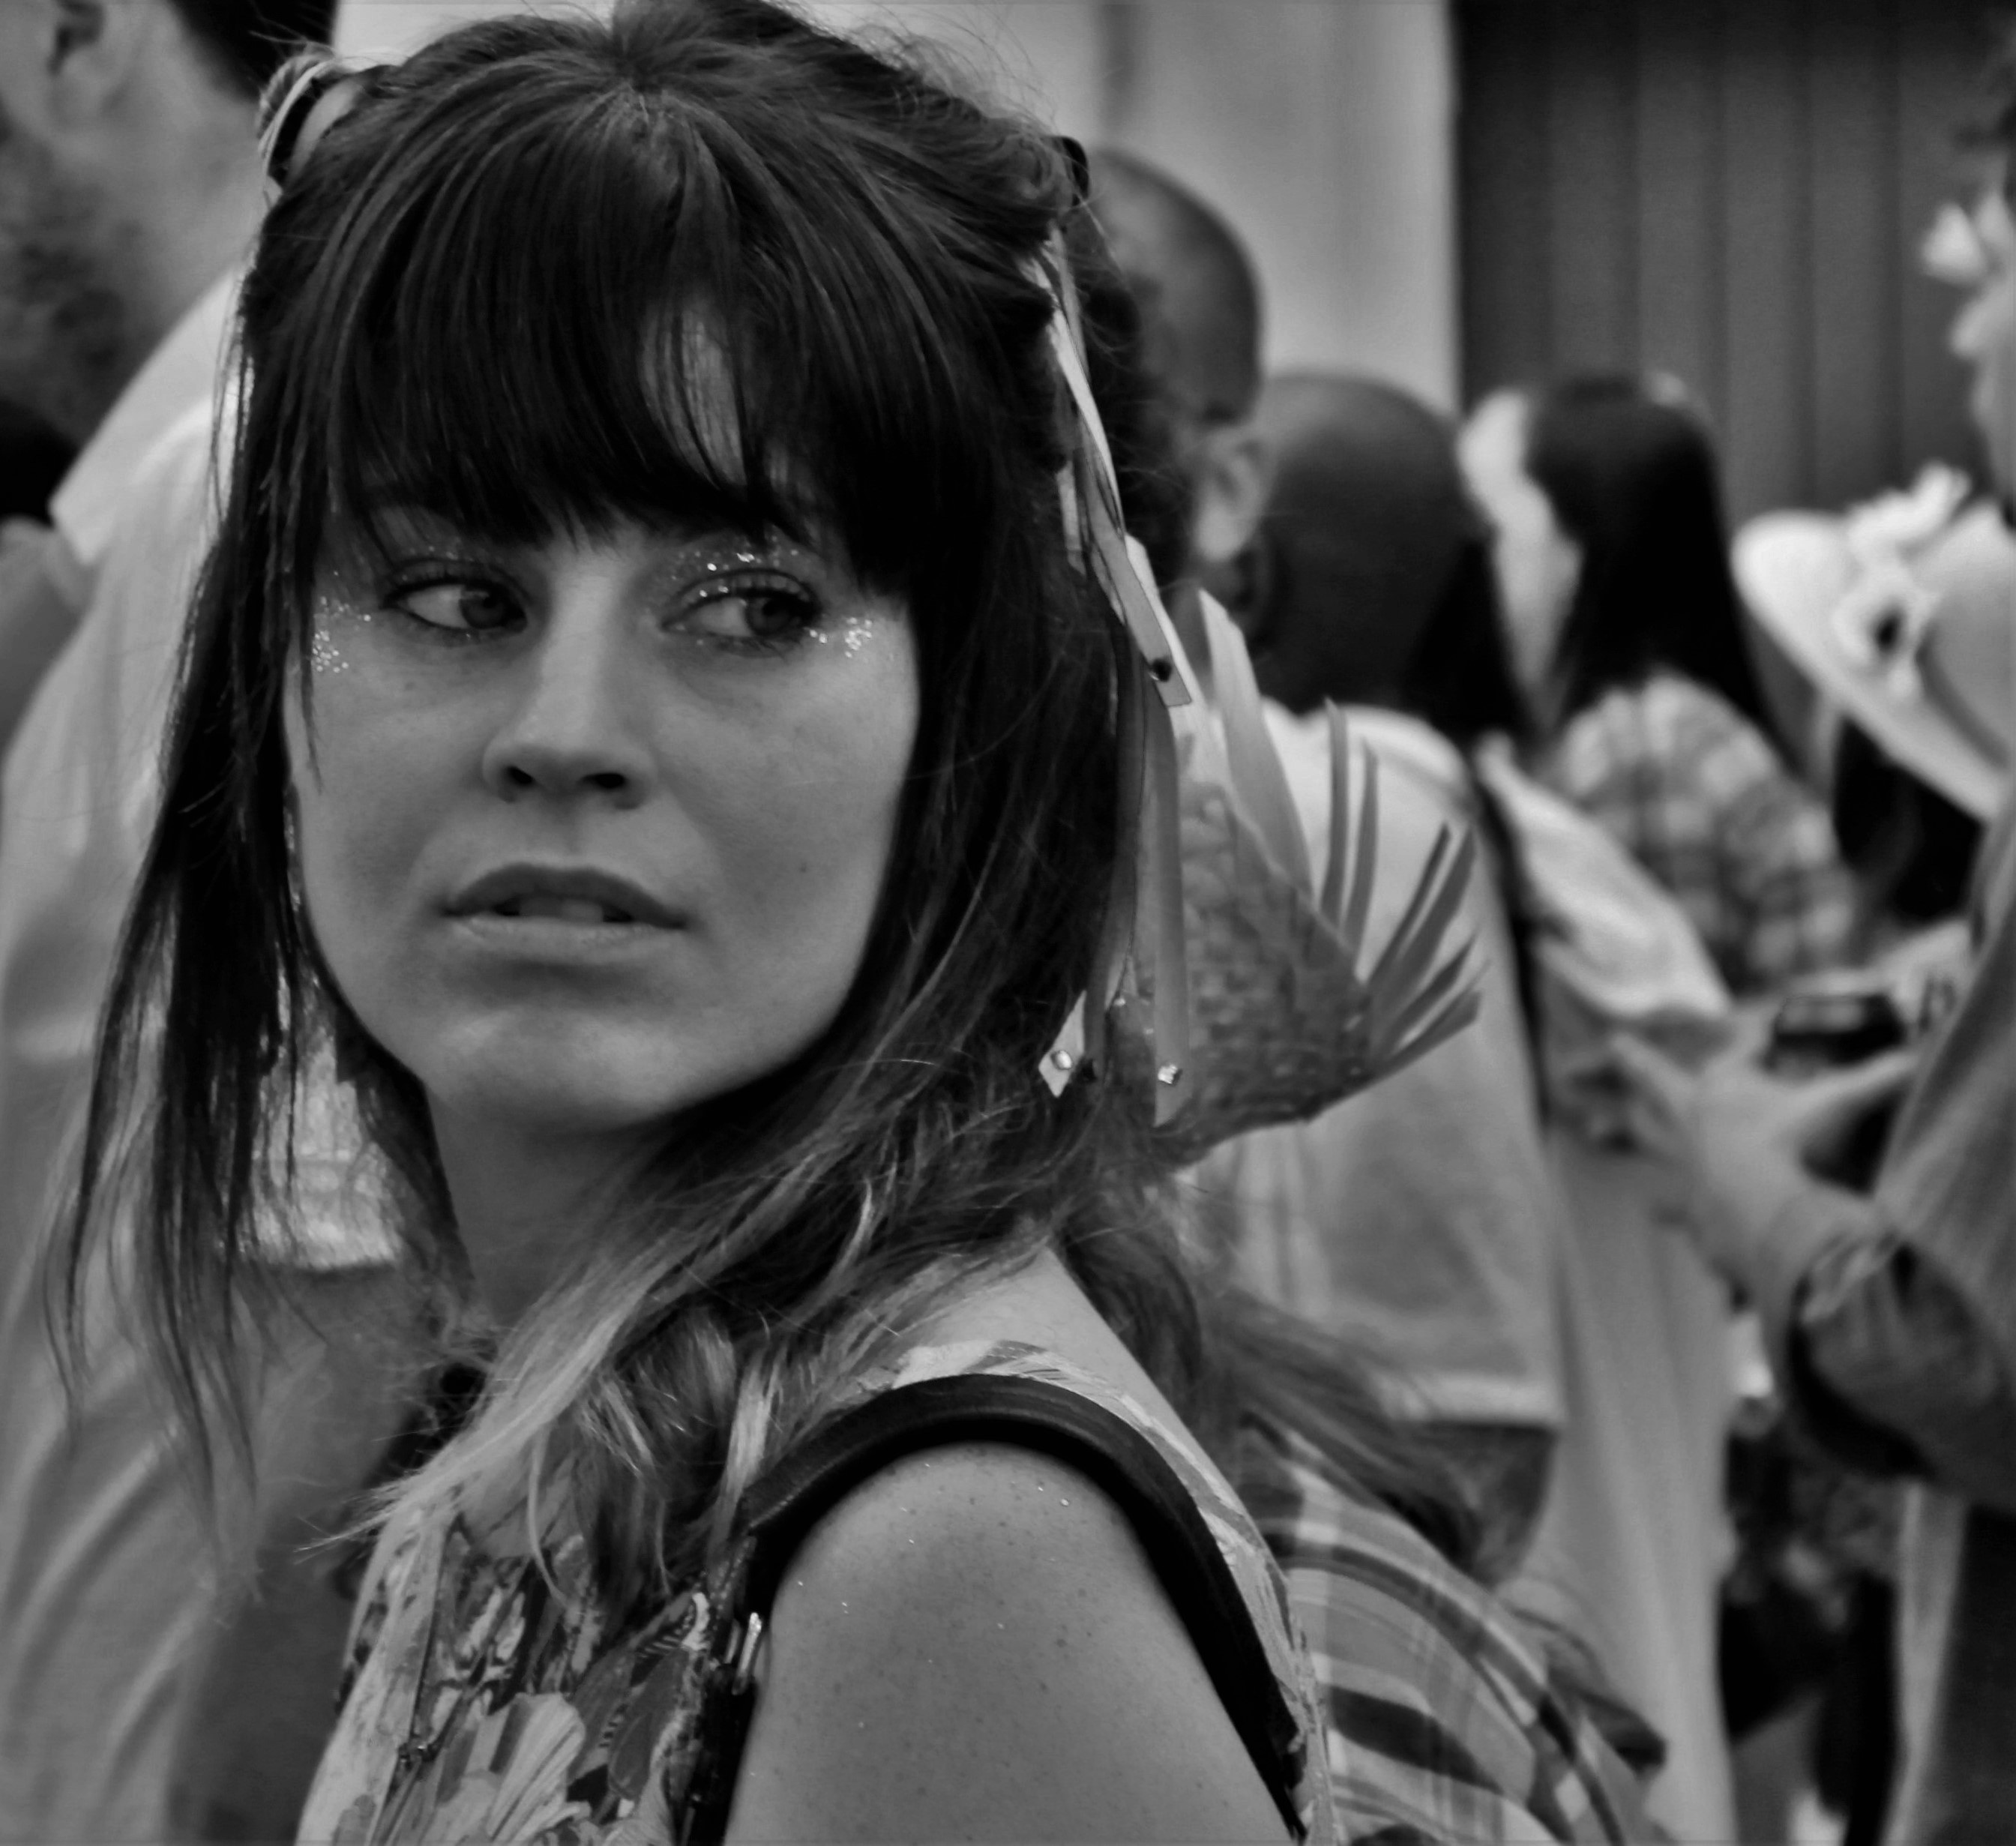
person, black and white, white, photography, celebration, portrait, model, black, monochrome, lady, party, beauty, fantasy, brazil, jerk, st john, redneck, feminine beauty, festa junina, santo ant nio, monochrome photography, portrait photography